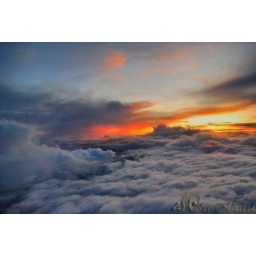
I took it from the window in the airplane when i came back from Ireland to London. November 2009